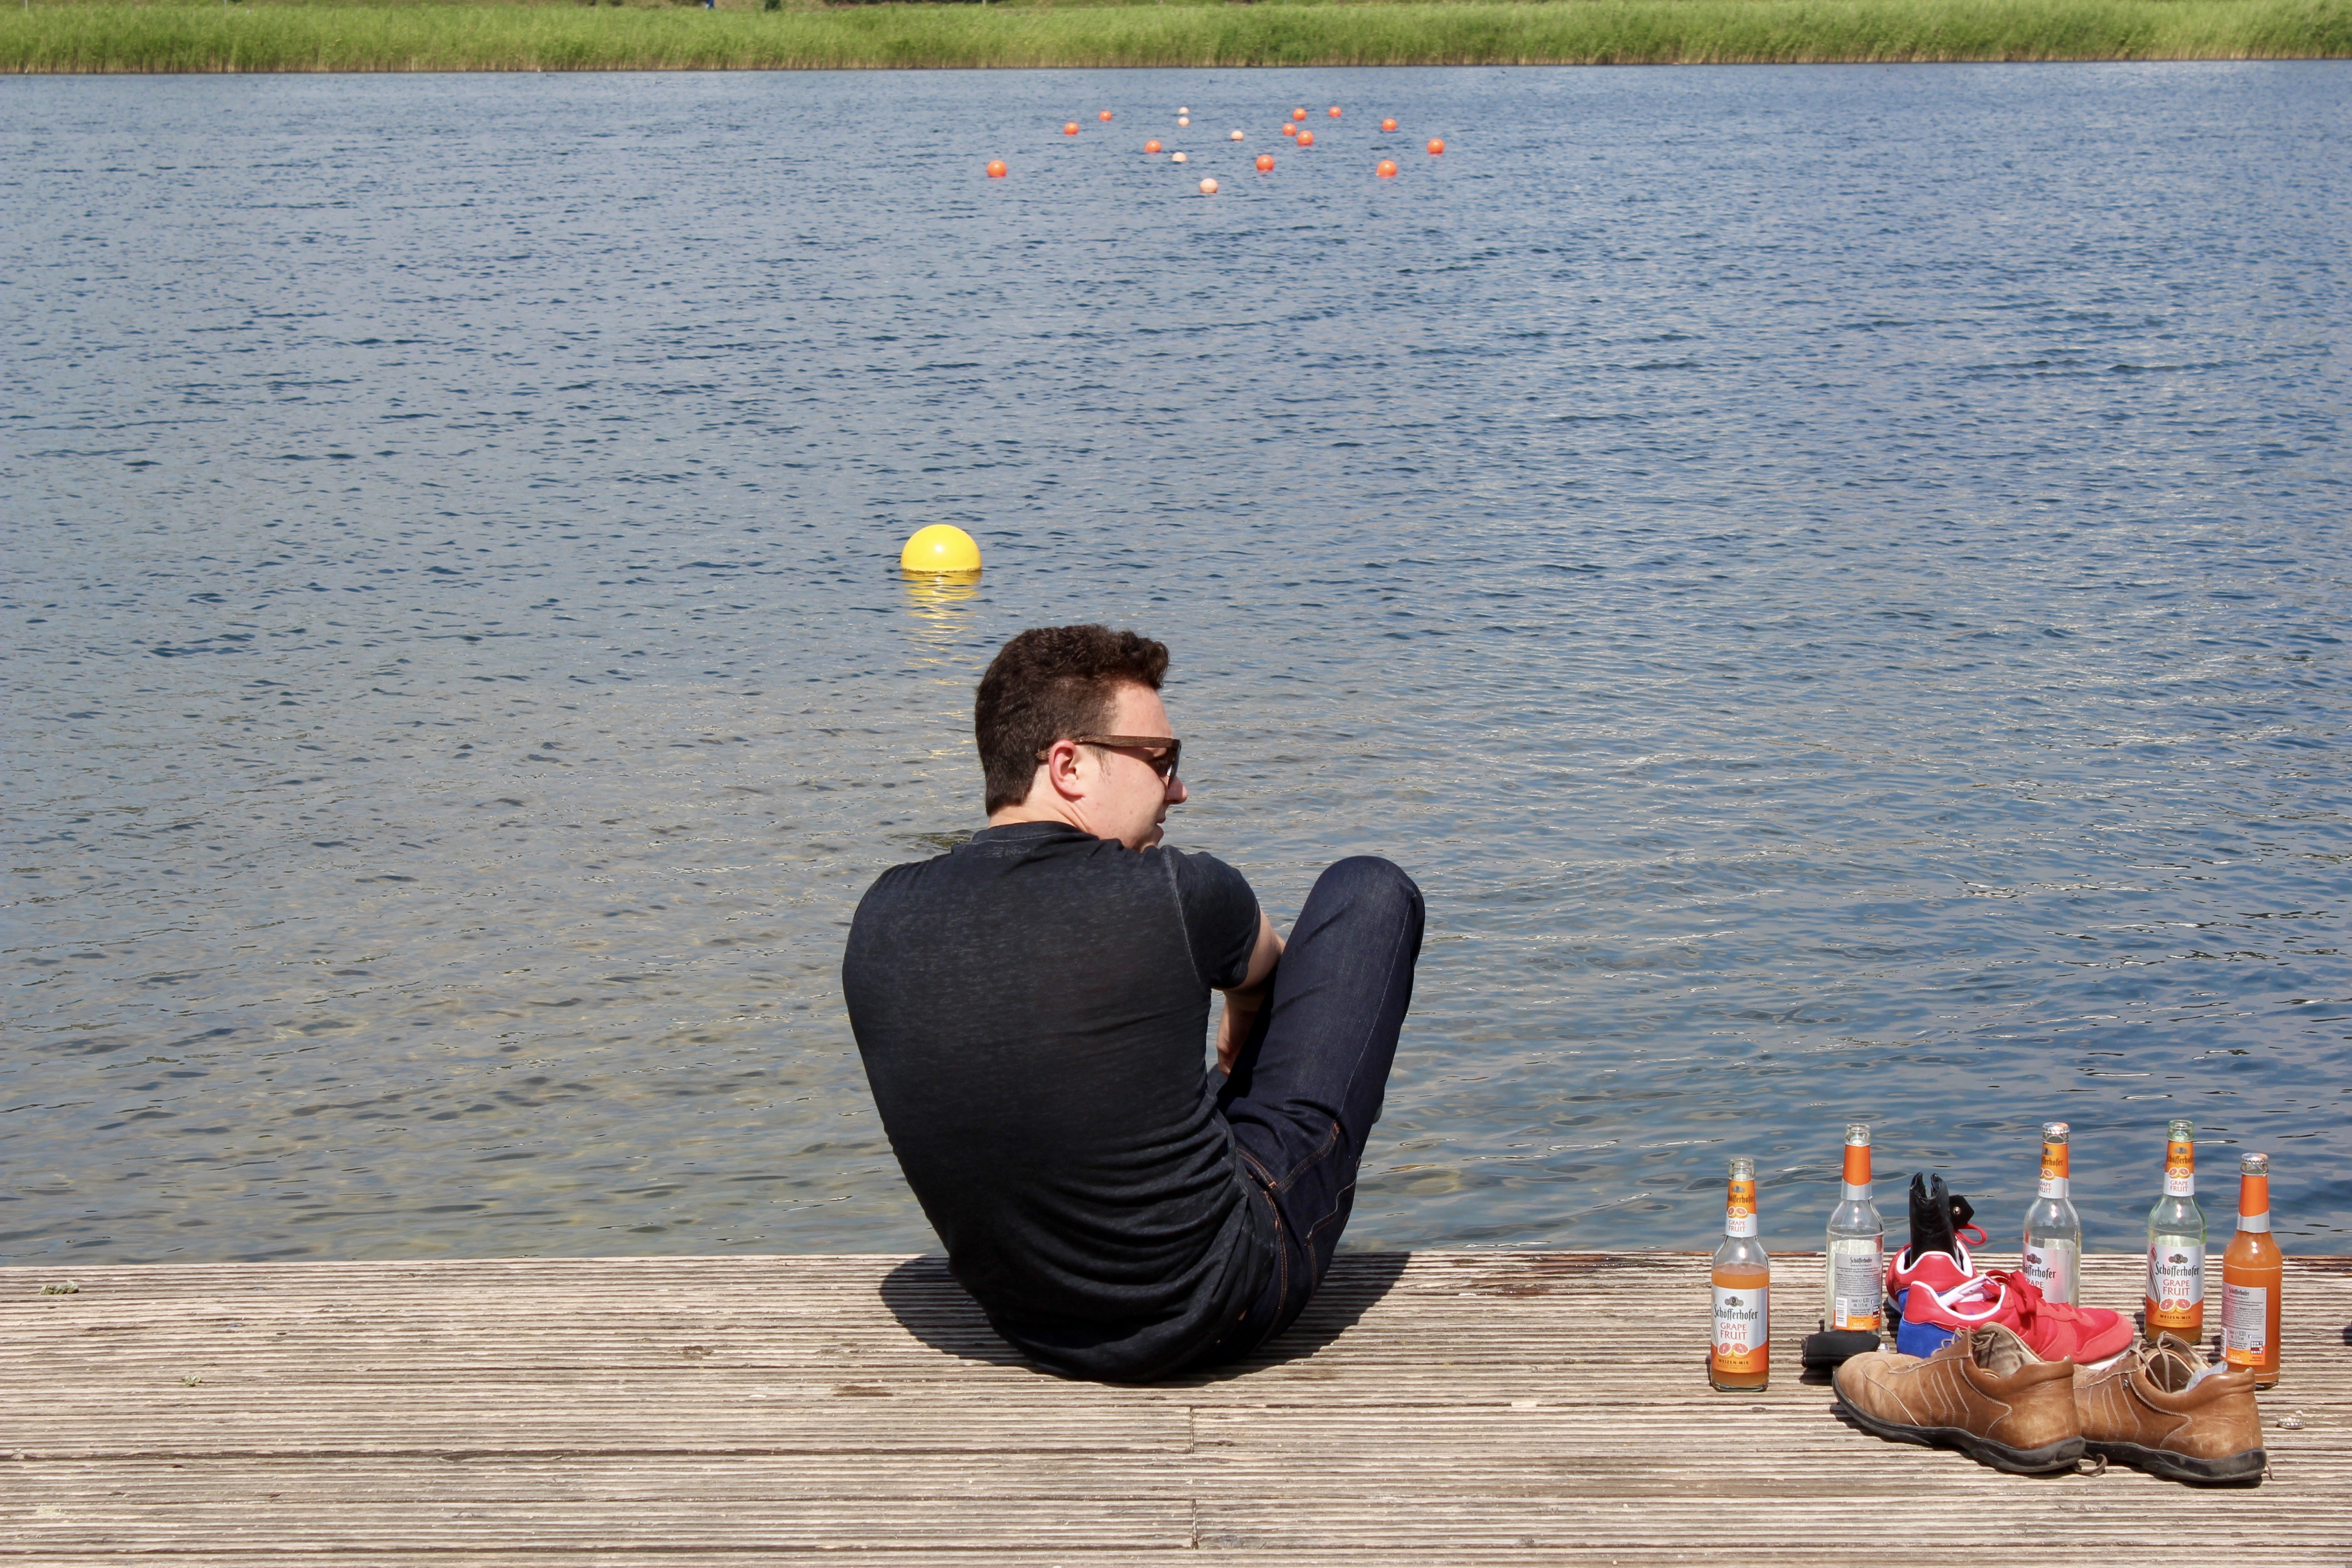
sea, lake, vacation, vehicle, drink, empty, alcohol, boating, false, alcopops